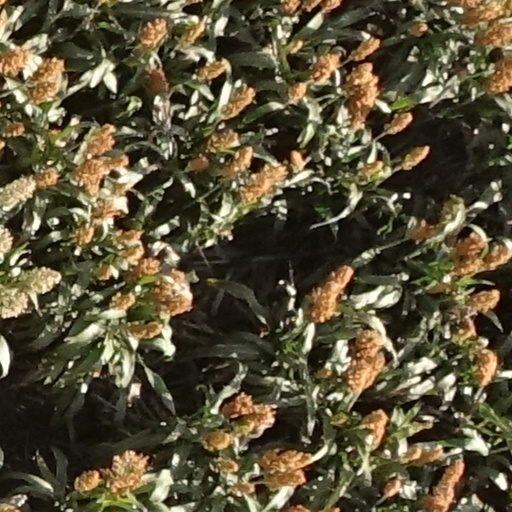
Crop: sorghum